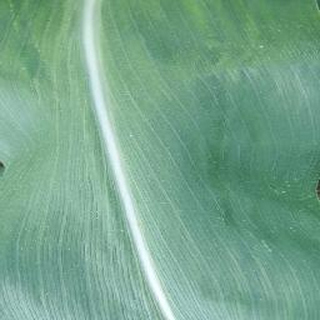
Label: healthy_corn